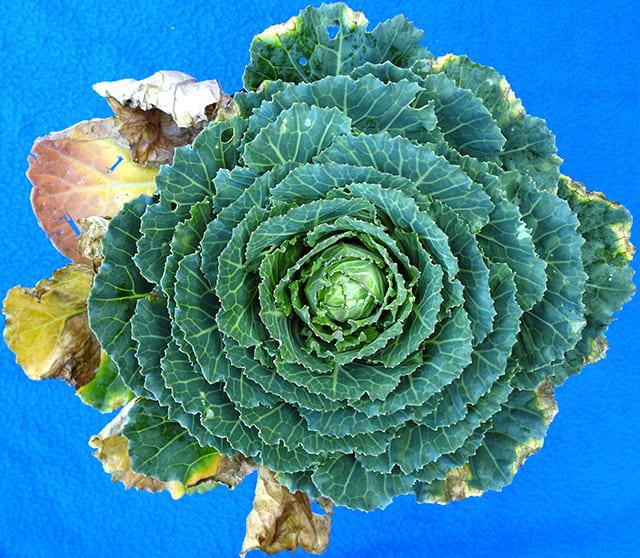
Plant: Cabbage
Disease: cabbage black rot